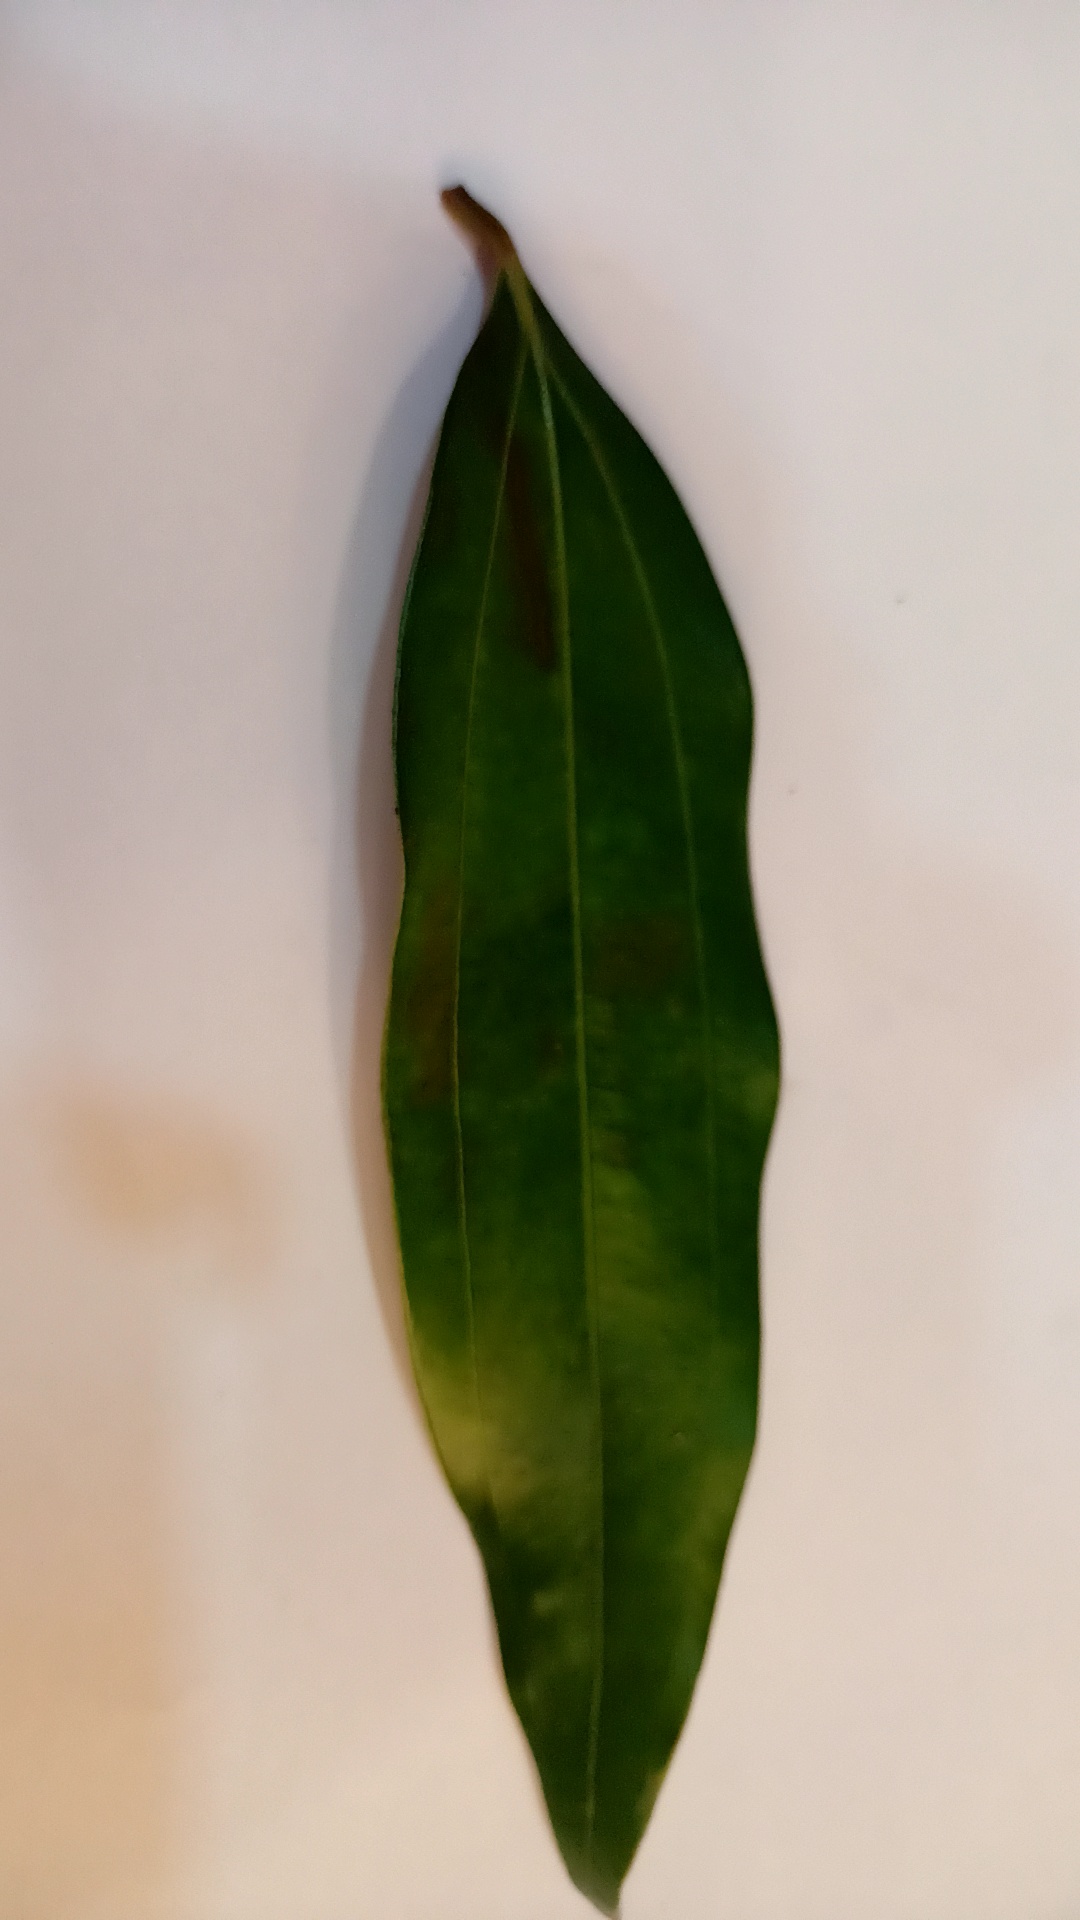
Label: Healthy